Adolph Kolping

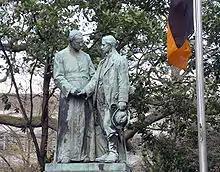
Adolph Kolping monument, Cologne

He died on 4 December 1865 due to lung cancer; he had suffered from a severe joint inflammation in his right forearm that spring. His remains are buried in the Saint Maria Empfängnis church (Minoritenkirche). He is remembered as the "Father of All Apprentices" and in 2003 was ranked eleventh in the Unsere Besten. Pope John Paul II visited his tomb in November 1980 while visiting the nation. He said:"We need models like Adolph Kolping in today’s Church."